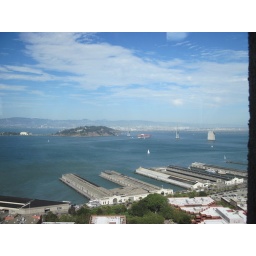
A day walking around SF. Random pictures of beautiful building and steetsA day walking around San Francisco. Random pictures of beautiful streets and buildings.